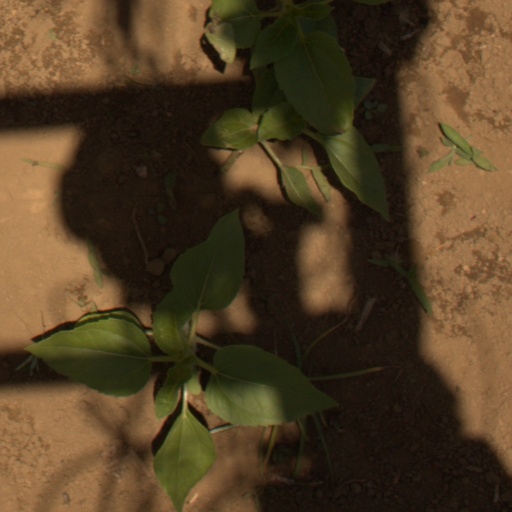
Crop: Jerusalem artichoke